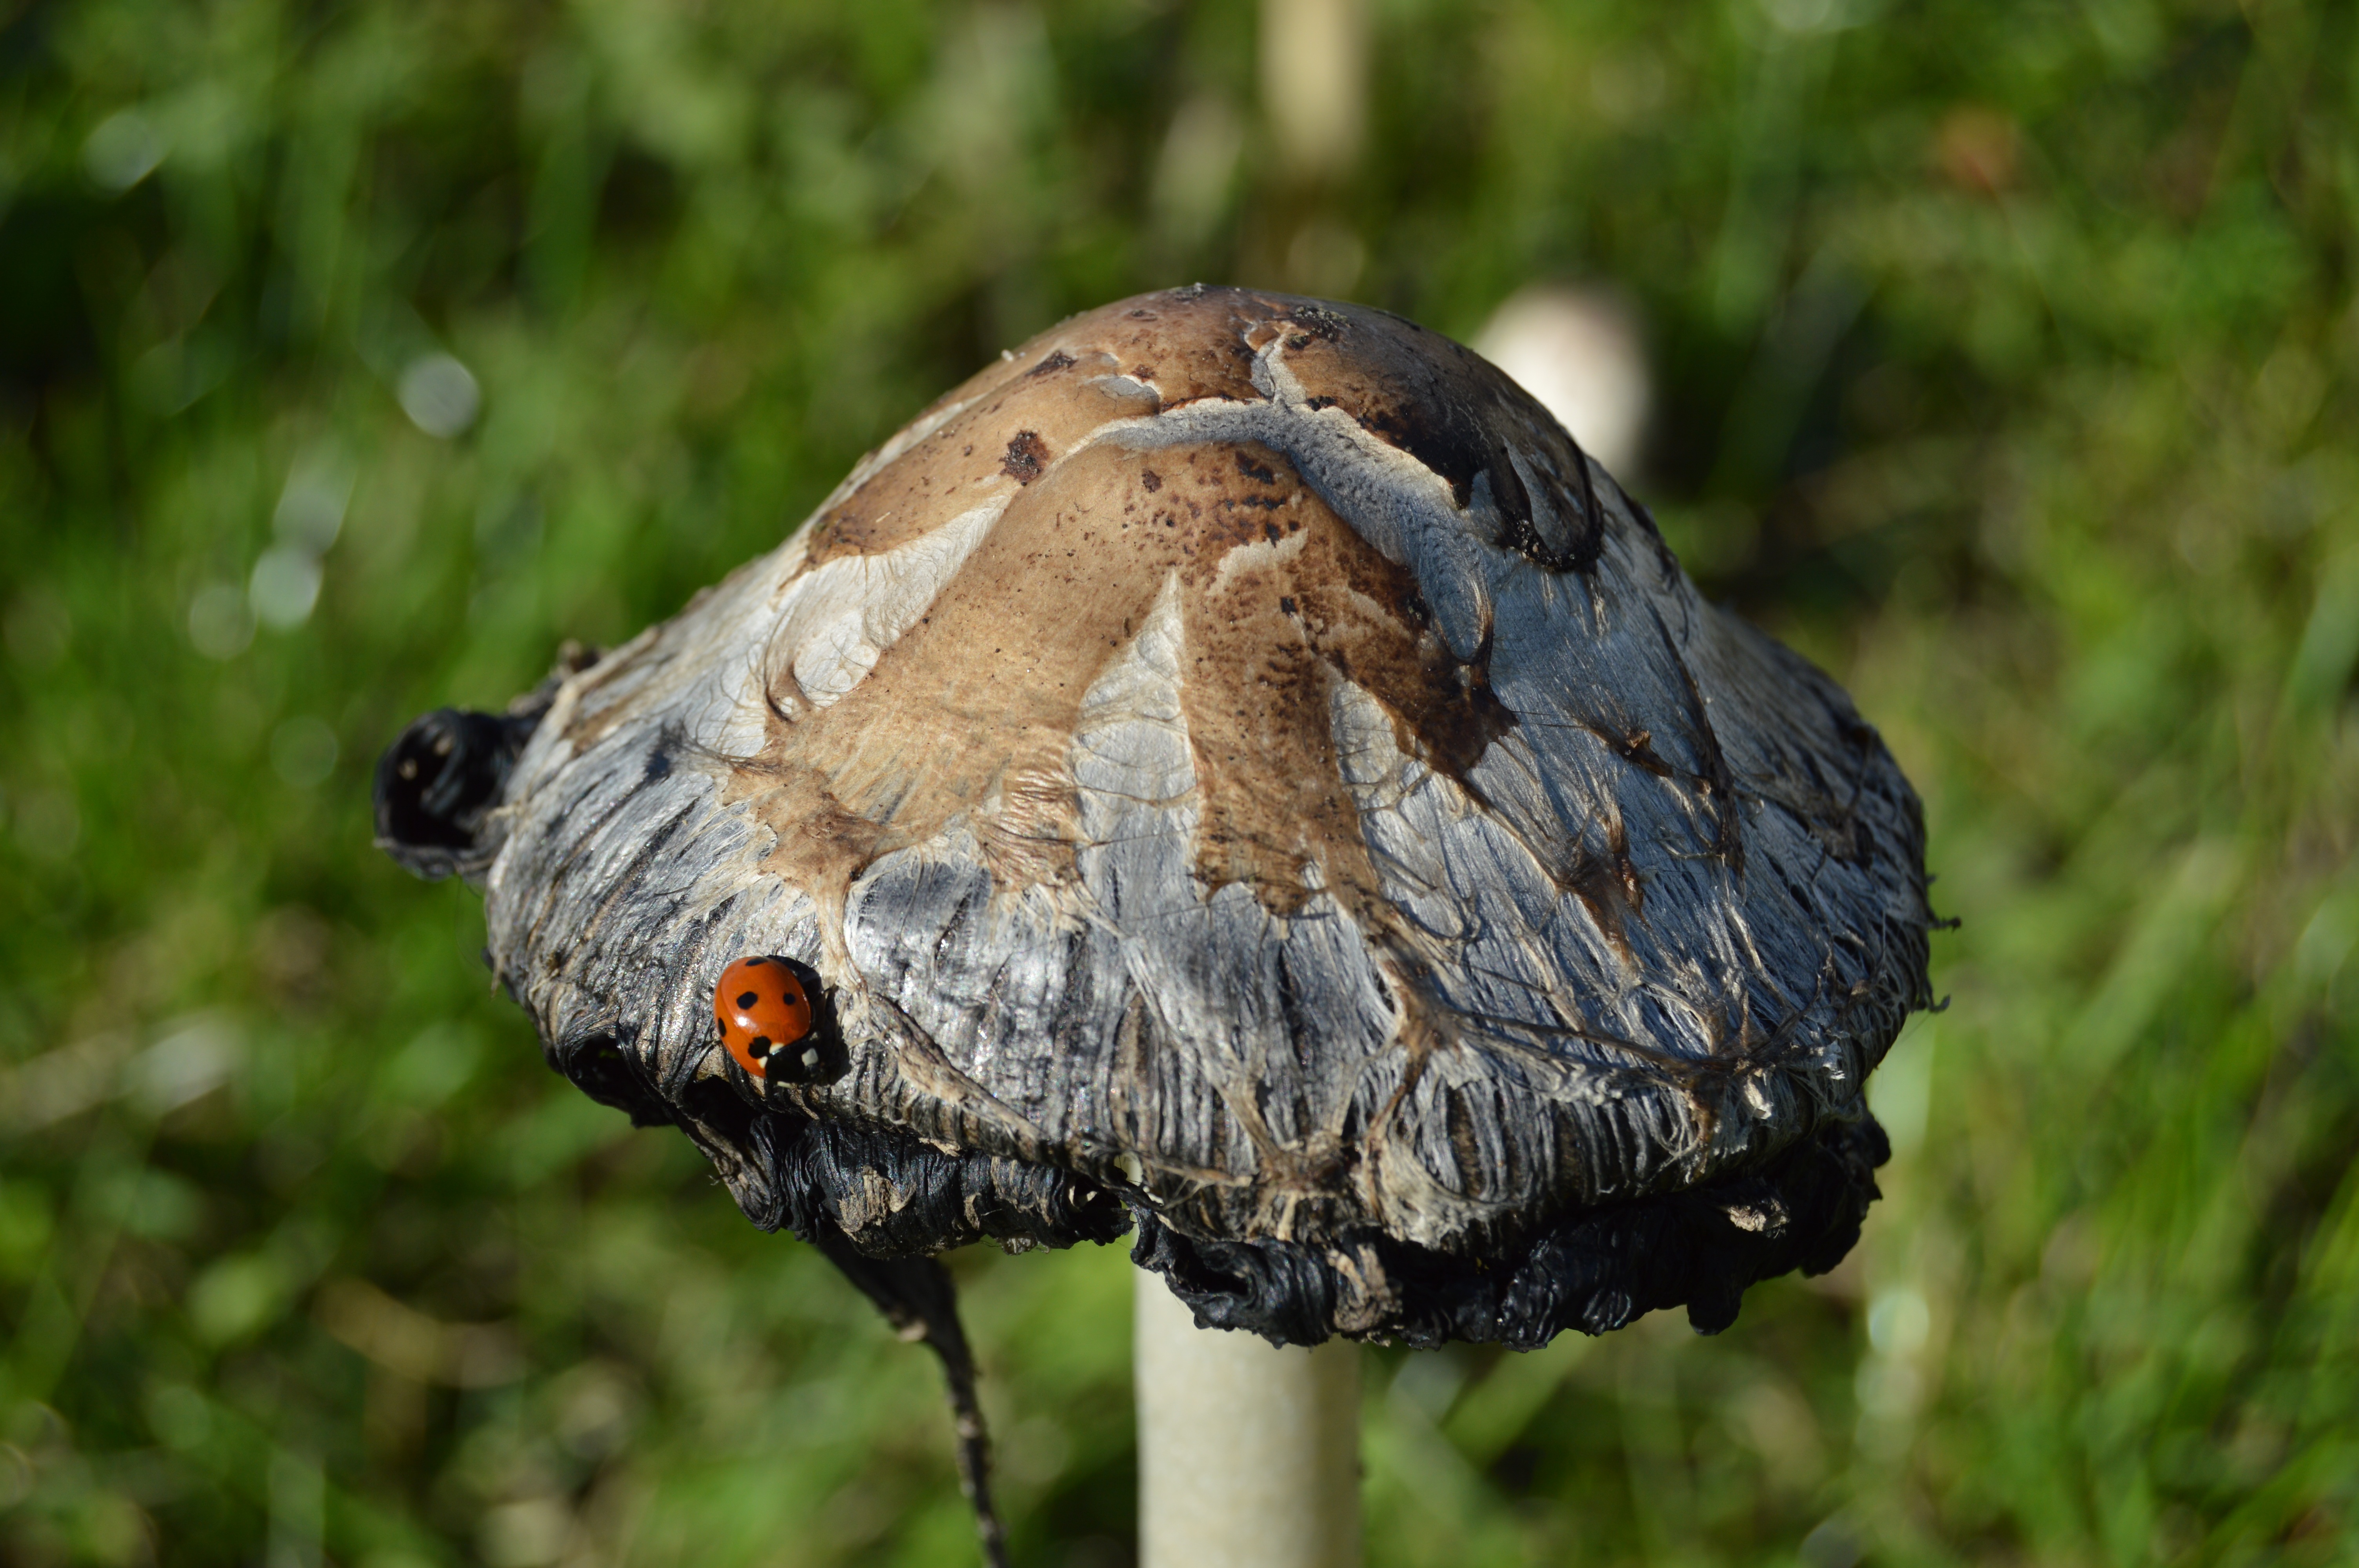
nature, leaf, flower, wildlife, insect, autumn, ladybug, mushroom, butterfly, fauna, invertebrate, close up, toxic, macro photography, moths and butterflies